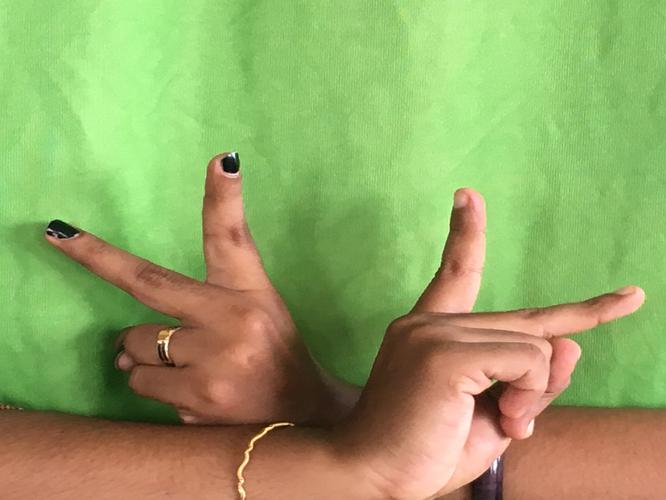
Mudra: Kartariswastika
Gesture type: double_hand